Jean-Marie Benoît Balla

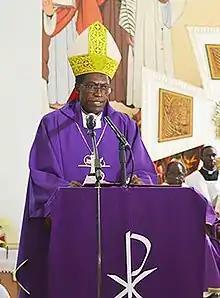
Bishop Balla during his last public appearance, in the Cathedral of Bafia

Jean-Marie Benoît Balla (10 May 1959 – 31 May 2017) was a Cameroonian Catholic bishop who served as the Bishop of the Roman Catholic Diocese of Bafia from May 2003 until his death in May 2017. He was appointed bishop on 3 May 2003 by Pope John Paul II. He died in office on 31 May 2017 under mysterious circumstances.